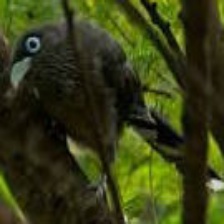
Species: BLUE MALKOHA
Scientific name: CEUTHMOCHARES AEREUS